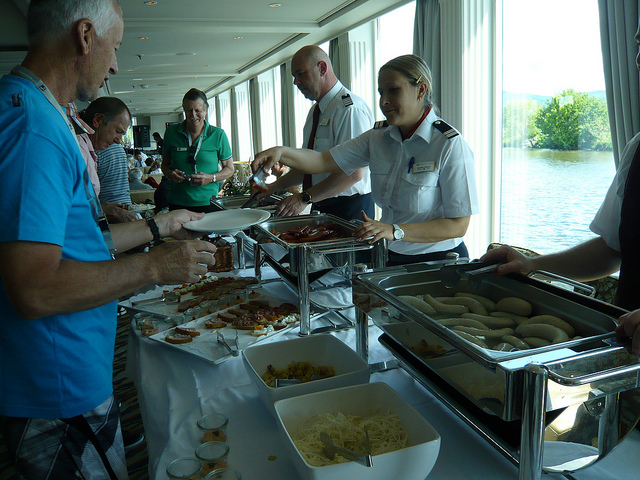
user: Given an image and a question. Answer the question in a short answer. Question: What style of restaurant is this? Short Answer:
assistant: buffet